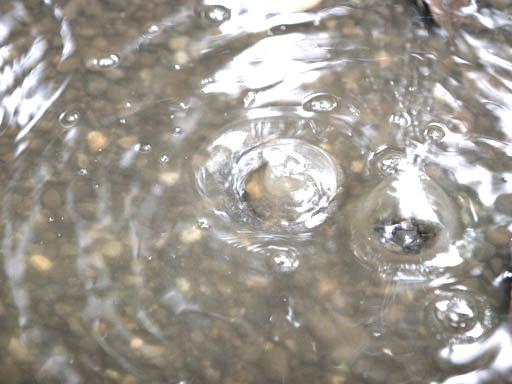
Material: water